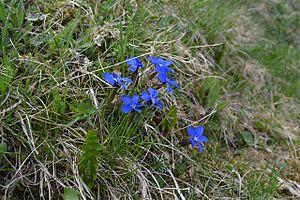
Thierry Leroy
La Réserve naturelle nationale de Chastreix-Sancy est une réserve naturelle nationale créée le 13 juillet 2007 par le décret ministériel n° 2007-1091. Elle s’étend sur une superficie de 1 894,5 hectares au sein des monts Dore, sur le territoire du Parc naturel régional des Volcans d'Auvergne.